Tō-no-Hetsuri Station

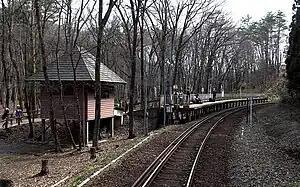
Tō-no-Hetsuri Station in May 2010

is a railway station on the Aizu Railway Aizu Line in the town of Shimogō, Minamiaizu District, Fukushima Prefecture, Japan, operated by the Aizu Railway.